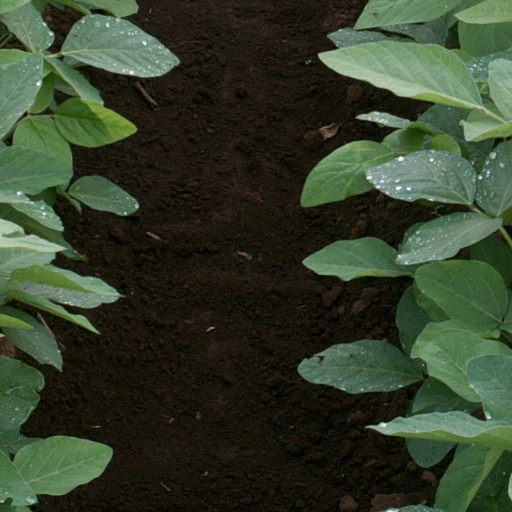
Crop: soybean